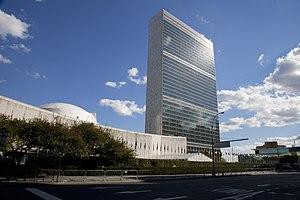
La Terre est la troisième planète par ordre d'éloignement au Soleil et la cinquième plus grande aussi bien par la masse que le diamètre du Système solaire. Par ailleurs, elle est le seul objet céleste connu pour abriter la vie. Elle orbite autour du Soleil en 365,256 jours solaires — une année sidérale — et réalise une rotation sur elle-même relativement au Soleil en 23 h 56 min 4 s — un jour sidéral — soit un peu moins que son jour solaire de 24 h du fait de ce déplacement autour du Soleil. L'axe de rotation de la Terre possède une inclinaison de 23°, ce qui cause l'apparition des saisons.